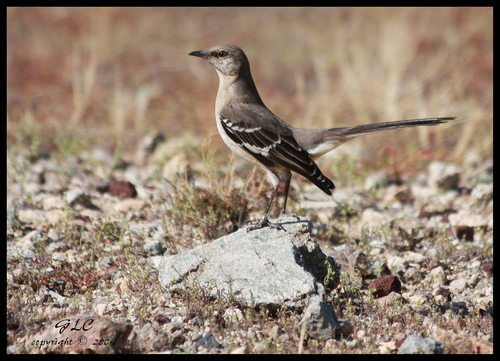
this gray bird has prominent white and black markings on its wings and a very long tailfeather which sticks out at a right angle from its posterior.
this is a bird with a white breast and black wings.
this is a gray bird with a long brown inner rectricesgray bird with black and white wing bars and a white belly, breast and throat.
a grey bird with black wings that have two white stripes along them and an off-white breast.
this bird is brown with white and has a long, pointy beak.
the bird has very long wings and tail for its body. its eyes are hazel and its body white underneath grey on top with black/white wingsa small bird with a dark grey head and a shirt, black, pointed beak.
a bird that is black and white with a striped wing, long black legs, a long tail, and a black beak.
this bird has a gray back and a white belly
Species: Mockingbird